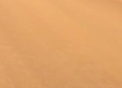
Surface type: ground